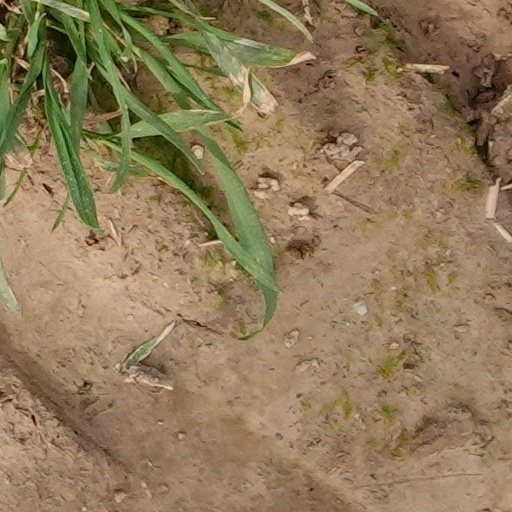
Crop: wheat